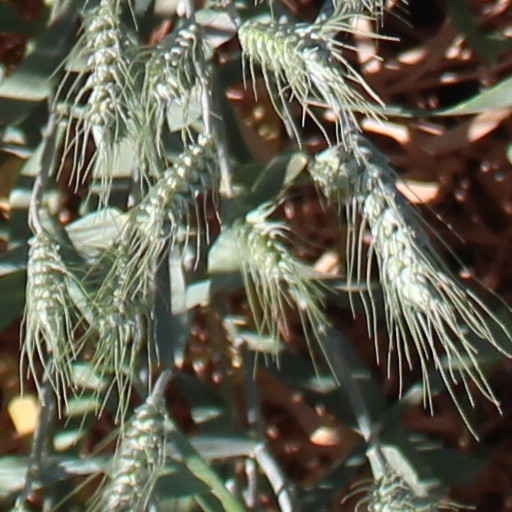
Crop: wheat